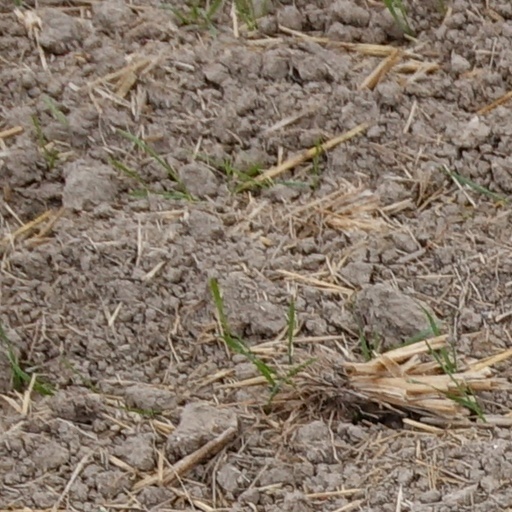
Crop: wheat